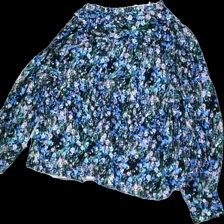
View: back
Type: Blouse
Category: Ladies
Brand: Not in the list
Brand text on label: soft rebels
Colors: Black, Blue, Pink
Material: 100% Viscose
Pattern: Floral print
Cut: Regular, V-collar
Size: M
Season: All
Price range: 50-100
Recommended usage: Reuse
Description: Black blouse with floral print